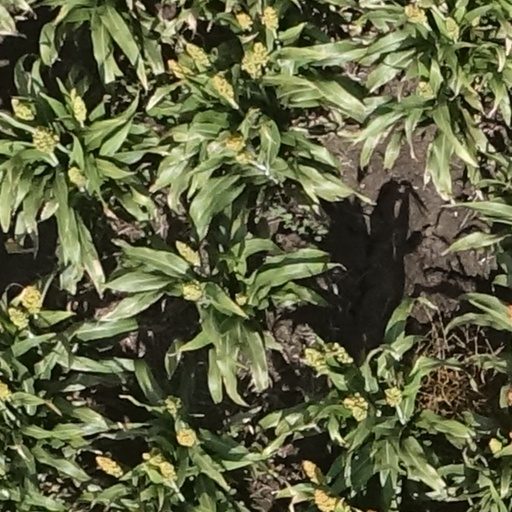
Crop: sorghum